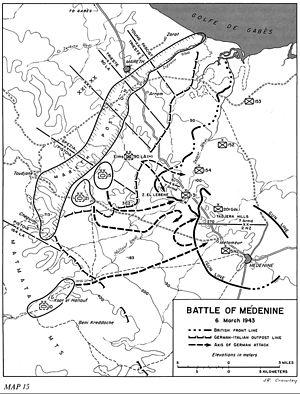
La campagne de Tunisie, également connue sous le nom de bataille de Tunisie, est un ensemble de batailles de la Seconde Guerre mondiale qui ont lieu en Tunisie entre le 17 novembre 1942 et le 13 mai 1943. Elles opposent les forces de l'Allemagne nazie et de l'Italie fasciste aux forces alliées composées de 130 000 soldats britanniques, de 95 000 soldats américains et d'environ 75 000 soldats français et coloniaux de l'armée d'Afrique et des Forces françaises libres.